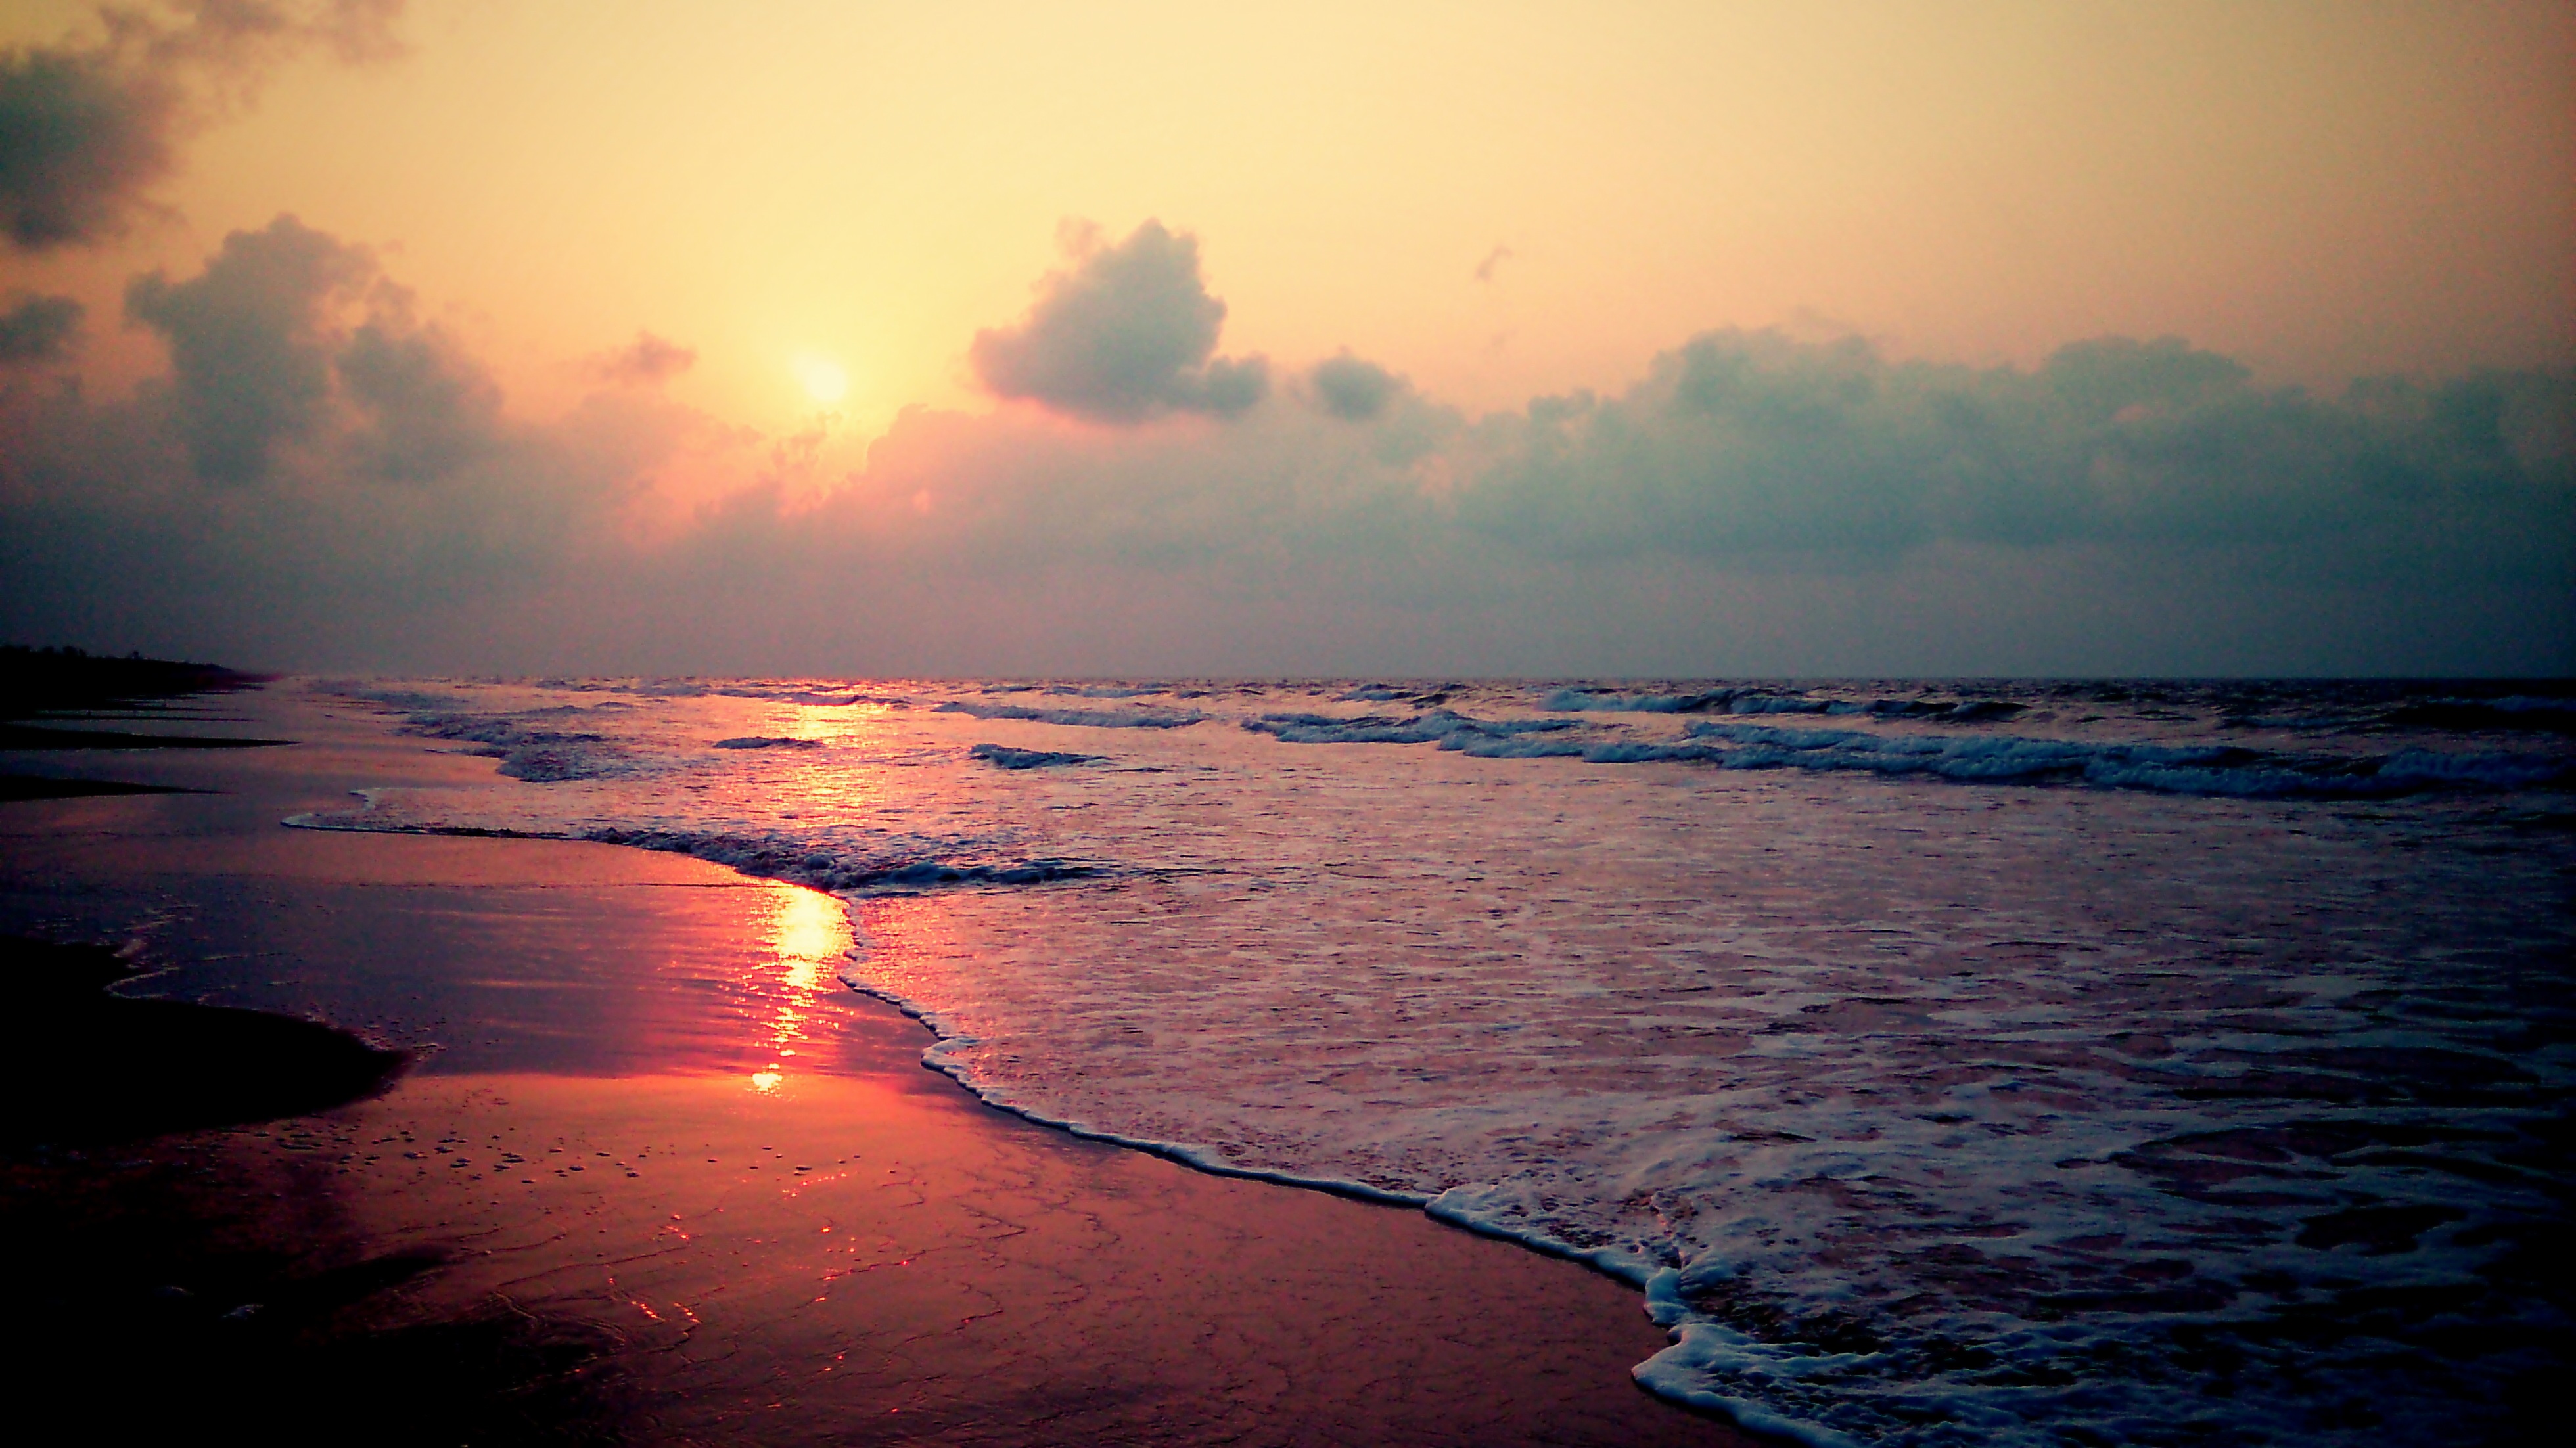
beach, sea, coast, ocean, horizon, cloud, sky, sun, sunrise, sunset, sunlight, morning, shore, wave, dawn, atmosphere, dusk, evening, reflection, afterglow, atmospheric phenomenon, wind wave